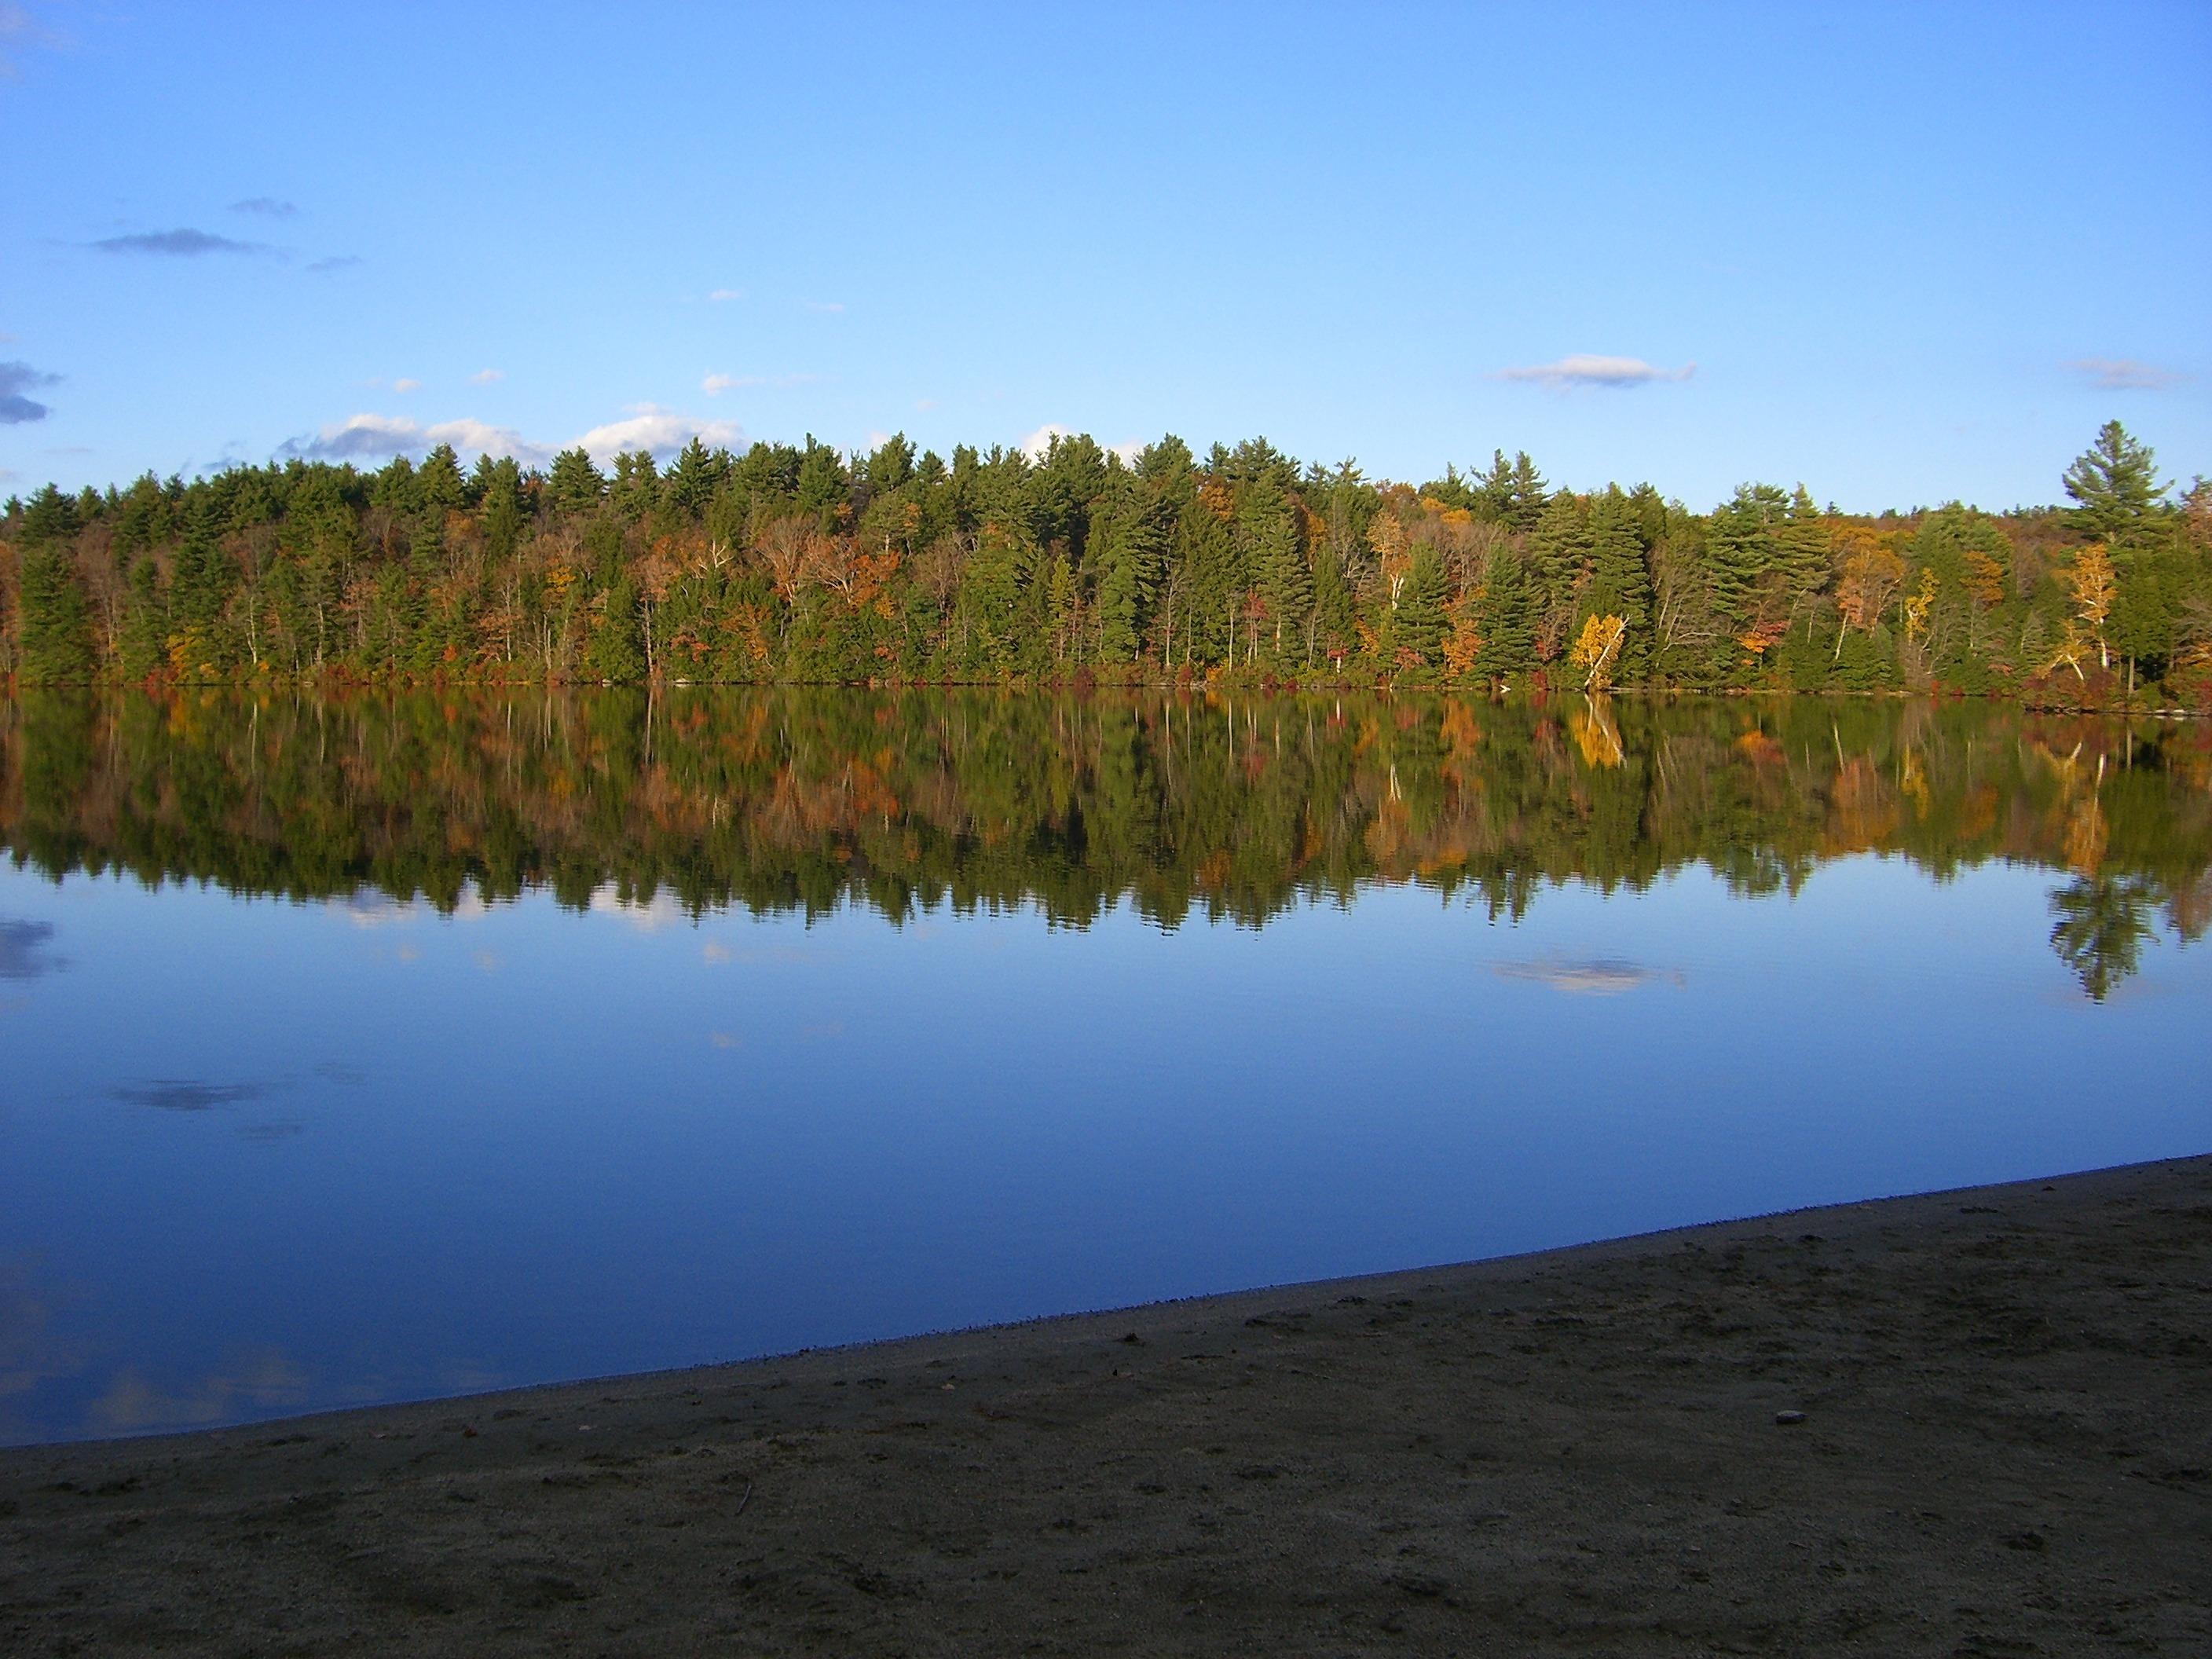
landscape, tree, water, nature, forest, grass, outdoor, marsh, wilderness, sky, leaf, lake, view, river, land, pond, wild, environment, reflection, scenic, natural, kettle, autumn, scenery, calm, reservoir, trees, bank, forests, wetland, bog, loch, tarn, nature reserve, state park, biome, water resources, lacustrine plain